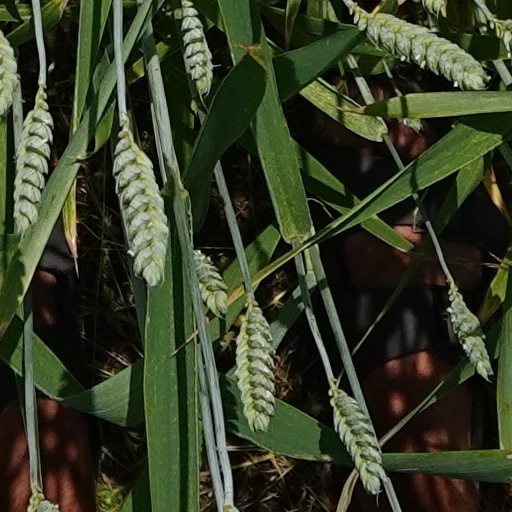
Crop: wheat